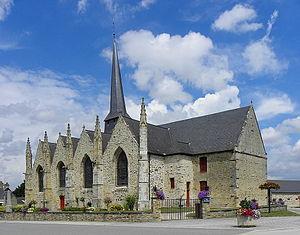
Église Saint-Martin de Moutiers (35). Chevet et flanc sud. This building is indexed in the Base Mérimée, a database of architectural heritage maintained by the French Ministry of Culture,
L'église Saint-Martin est une église catholique située à Moutiers, dans le département d'Ille-et-Vilaine, en France. Elle a été inscrite au titre des monuments historiques par arrêté du 15 juin 1977.
Moutiers est une commune française située dans le département d'Ille-et-Vilaine en région Bretagne, peuplée de 929 habitants.